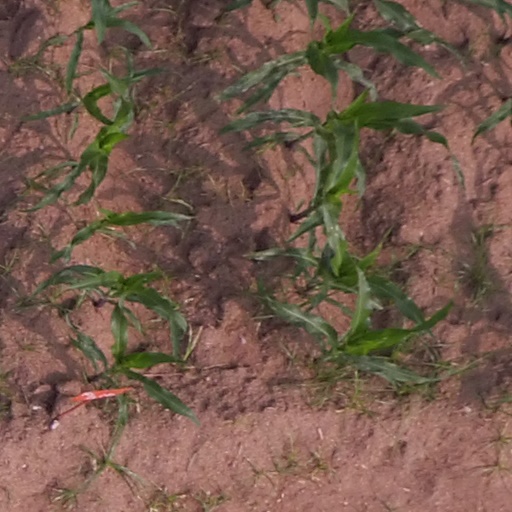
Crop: maize; corn